Stanford Shopping Center

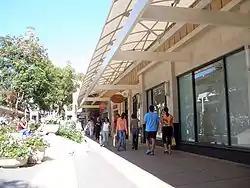
Walkway at Stanford Shopping Center

Stanford Shopping Center is an upscale open air shopping mall located on Route 82 (El Camino Real) at Sand Hill Road in Palo Alto, California. It is on the campus of Stanford University although the university only owns the land and not the actual buildings or stores. Also, unlike the main academic campus, the shopping center and the neighboring Stanford University Medical Center are part of the city of Palo Alto, not the census-designated place (CDP) of Stanford, California. The shopping center buildings are 94.4% owned by Simon Property Group, which manages the property and leases the land from the university.